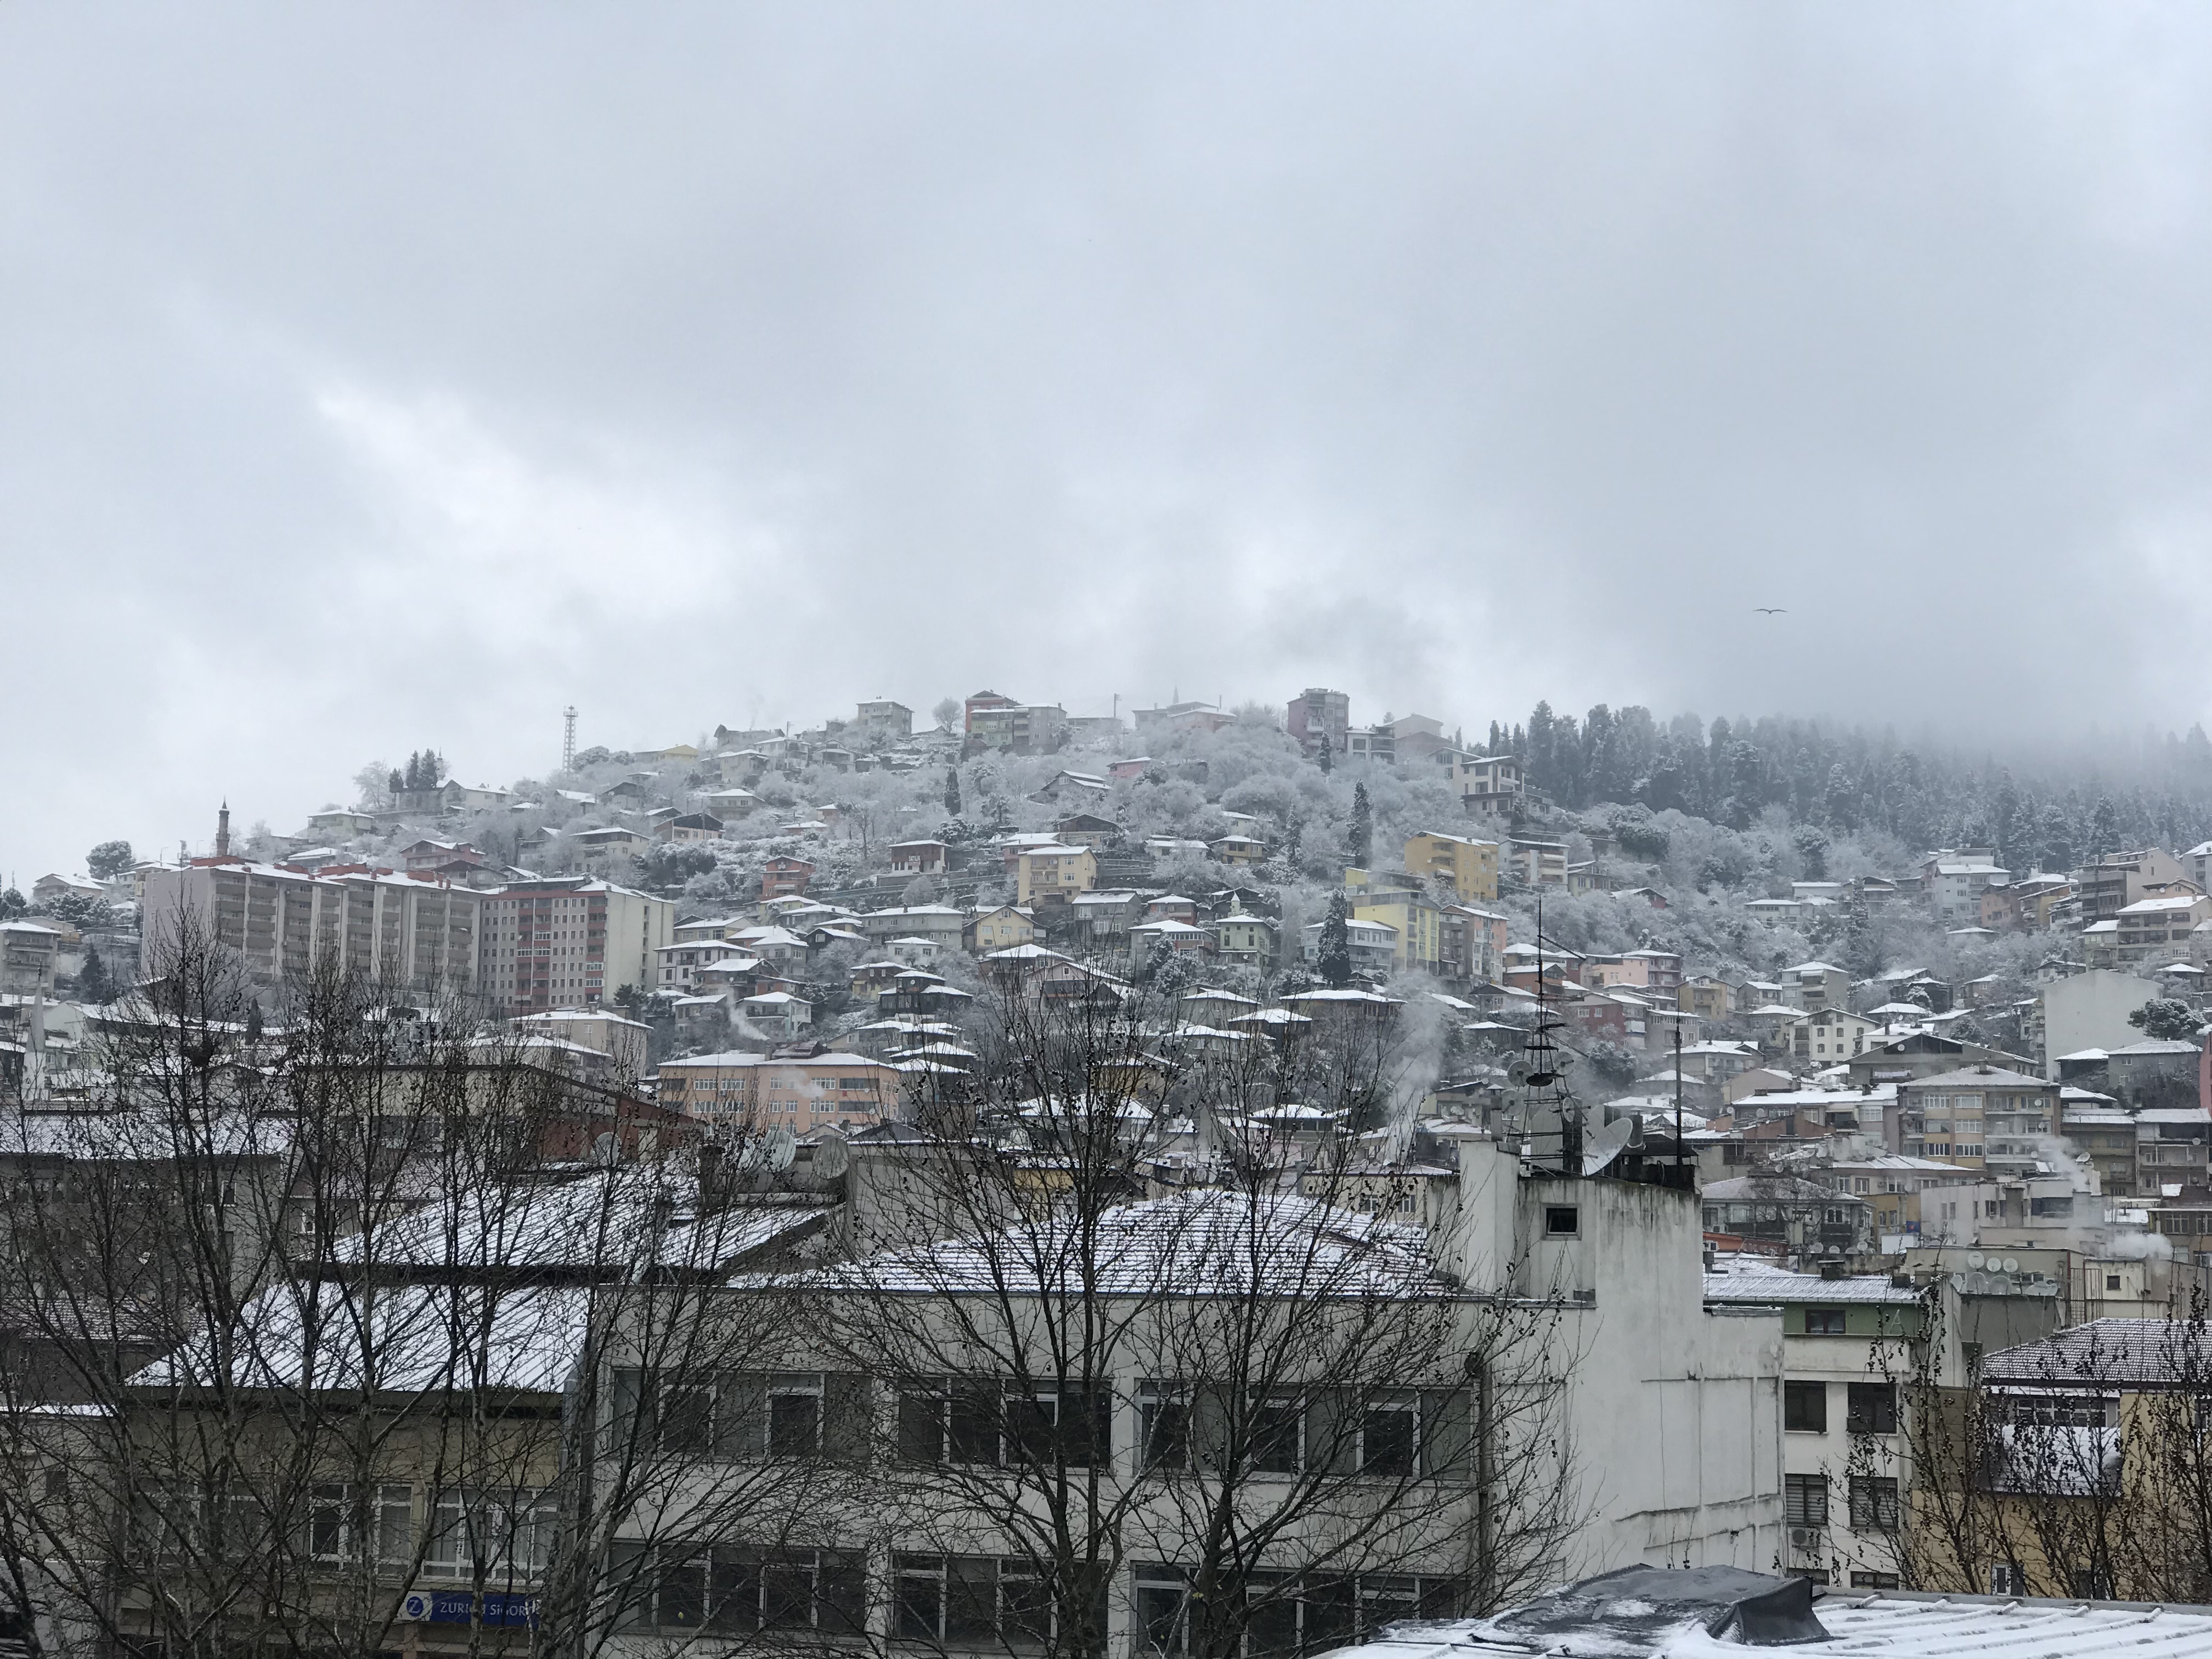
snow, city, winter, urban area, sky, residential area, metropolitan area, cloud, daytime, town, neighbourhood, atmospheric phenomenon, human settlement, suburb, metropolis, roof, freezing, tree, atmosphere, architecture, building, cityscape, photography, downtown, hill, house, mountain, plant, world, meteorological phenomenon, tower block, urban design